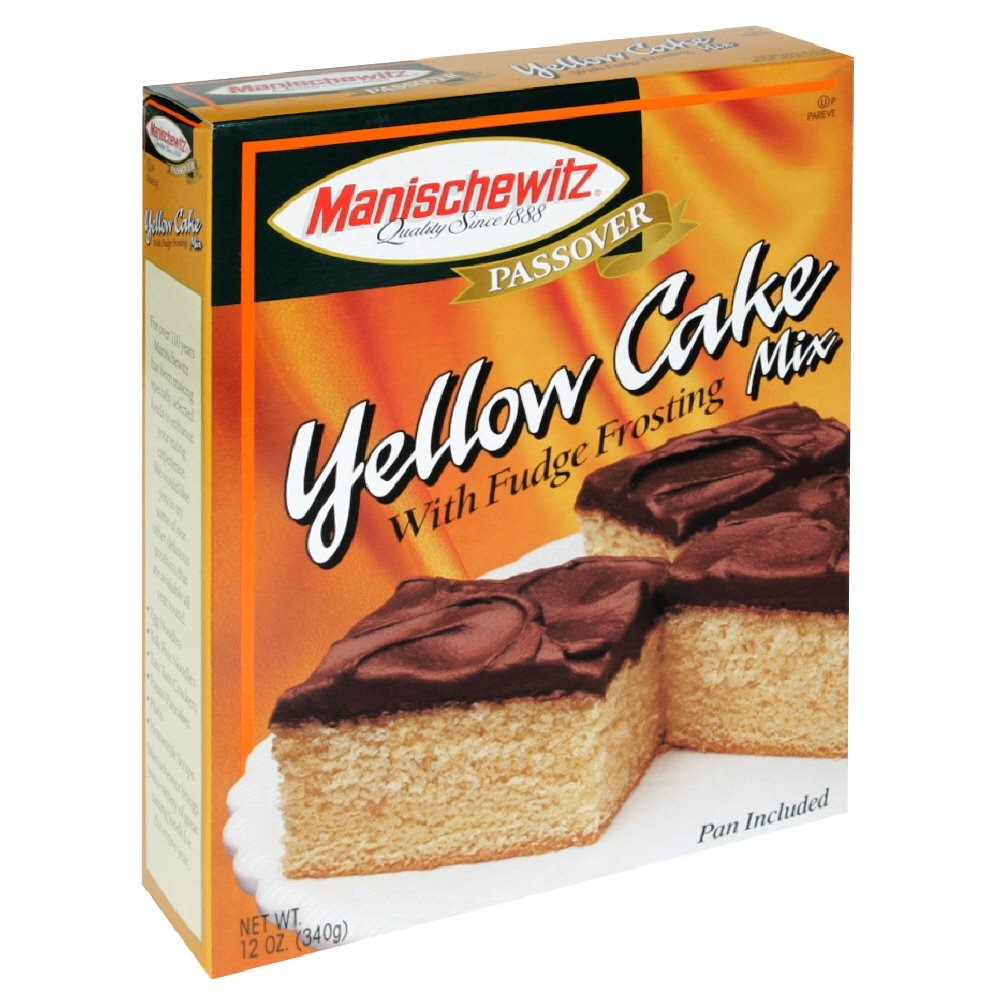
Item Name: Manischewitz Cake Mix, Yellow, Passover, 12-ounces (Pack of 4)
Bullet Point: Manischewitz Cake Mix, Yellow, Passover, 12-ounces
Product Description: Manischewitz Cake Mix, Yellow, Passover, 12-ounces
Value: 48.0
Unit: Ounce

Price: 14.5